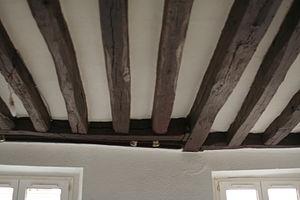
Solives (en chêne) portés par les linçoirs (le long du mur de face), lesquels linçoirs sont portés par la solive d'enchevêtrure.
Une solive est une pièce de charpente placée horizontalement en appui sur les murs ou sur les poutres pour constituer le plancher d'une pièce. La continuité du plancher entre les solives est assurée par des entrevous.